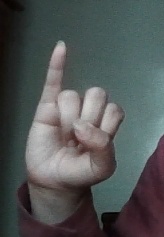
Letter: meem